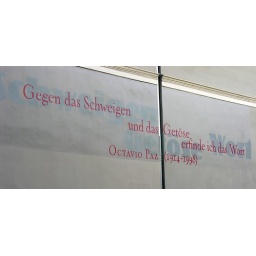
Citation on a wall of a house in Weimar